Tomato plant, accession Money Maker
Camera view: vertical (180 deg); turntable rotation: 210 degrees
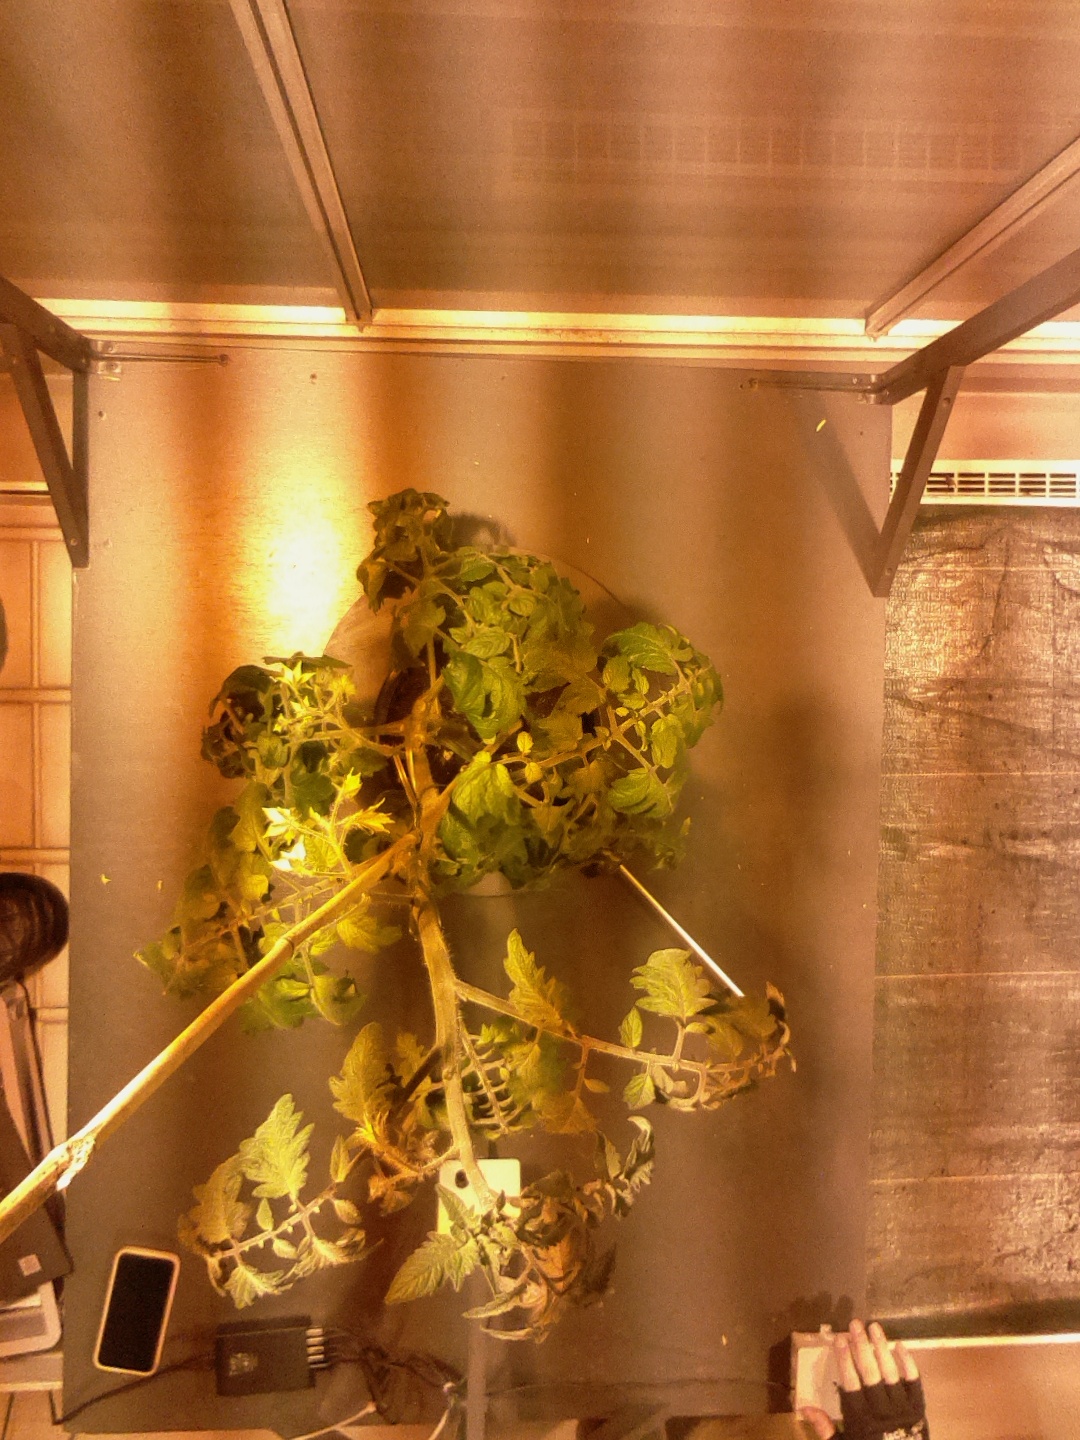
BBCH growth stage 70: Fruits at the main stem or branches visibles